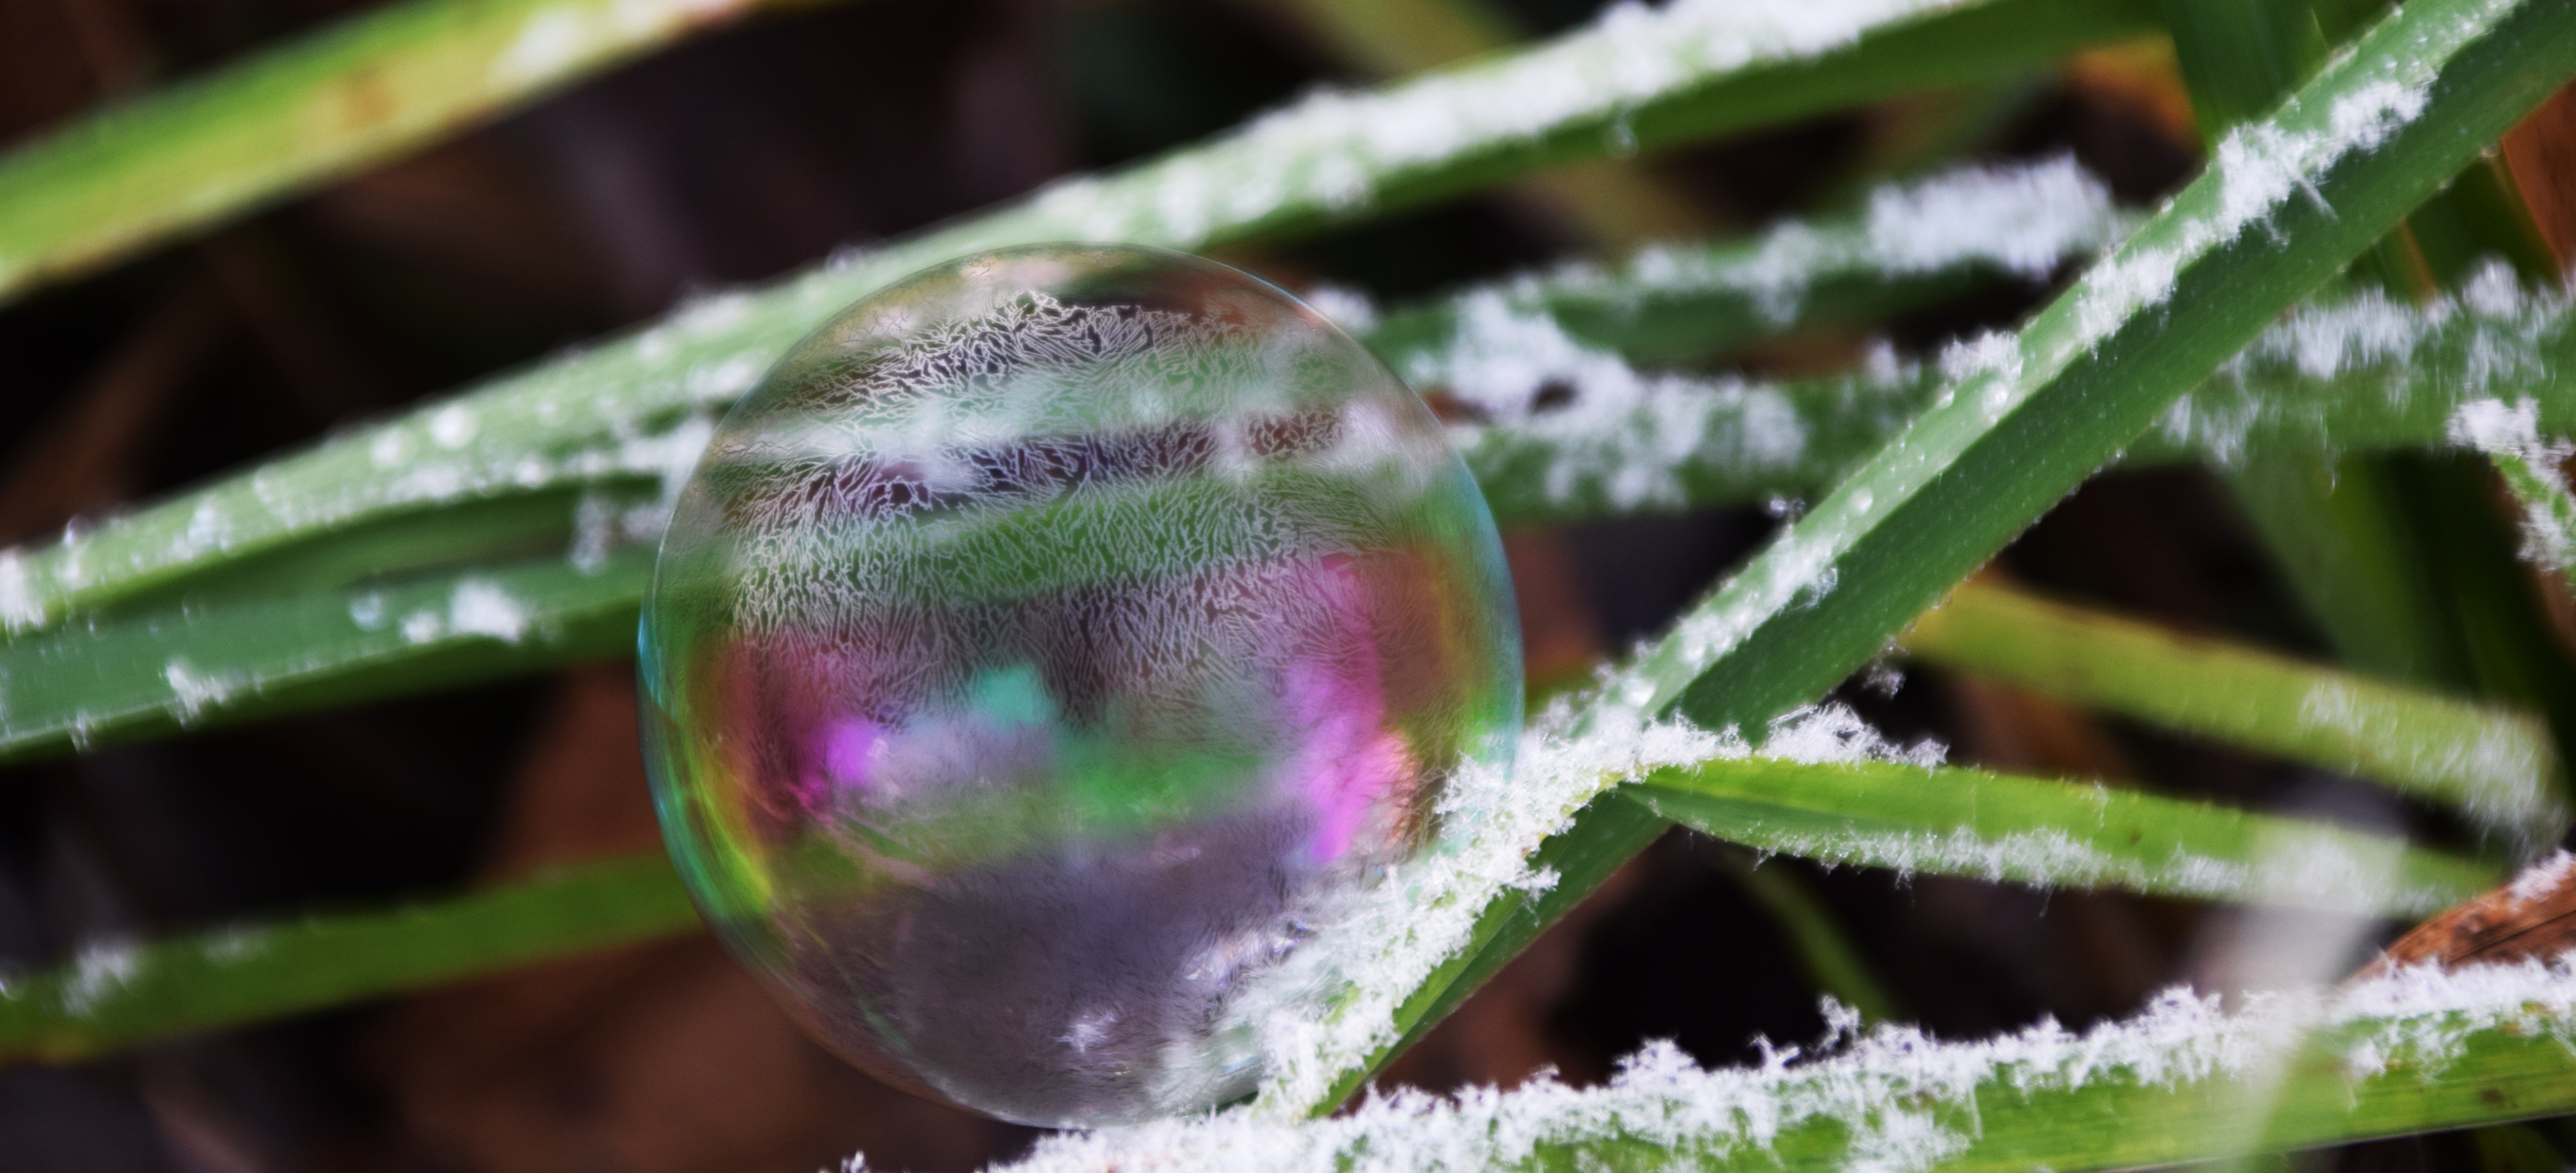
water, nature, grass, snow, cold, winter, dew, plant, white, photography, leaf, flower, frost, green, botany, flora, bubble, close up, frosted, soap bubble, moisture, macro photography, flowering plant, plant stem, land plant